Yedeyur

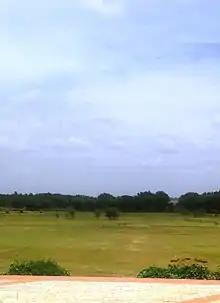
Yediyur Railway Station

Yedeyur (variant spellings include: Yediyur; Yadiyur; Yadiyūr) is a town in the "Kunigal talluk," Tumkur district of Karnataka state, India. It is an important center of pilgrimage for people of the Lingayat faith. It serves as both a temple to and tomb of Siddalinga Shivayogi, a great Lingayat saint of the 15th century.